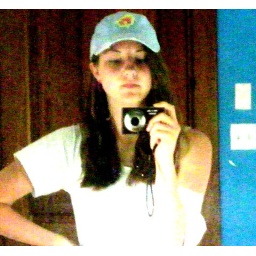
hahah me in the mirror whereing a shirt that i cut up